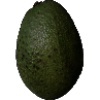
Label: Avocado 1